Rogny-les-Sept-Écluses

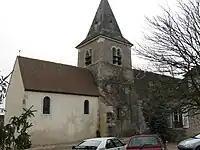
Saint-Loup Church

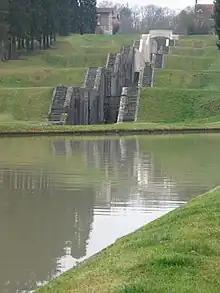
The old staircase of seven locks of the Briare Canal

The church is still on the hill where the historical commune stood and now dominate the village. It was dated 12th century, but the structure was modified many times. The church has kept his Romanesque porch. It is a listed monument. The most remarkable possession of the church is a painting called "Les Pèlerins d'Emmaüs" from 1757 and designated as historical monument in 1908. It was painted by Adrien Le Beau after "Pilgrims at Emmaus" by Titian. The bell has a diameter of 1.20 m and is from 1699. It has been dubbed "Isabelle".